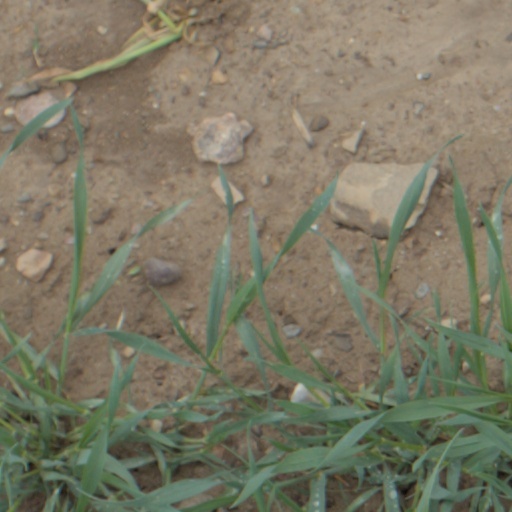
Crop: wheat